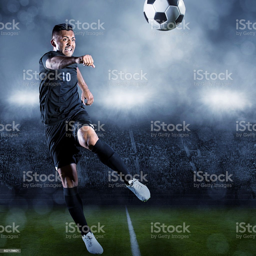
soccer player kicking ball in a large stadium royalty - free